Ramon Berenguer V, Count of Provence

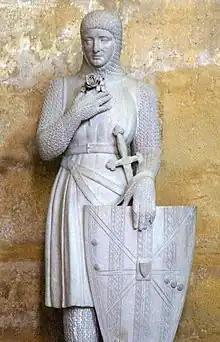
Ramon Berenguer's statue in the Église Saint-Jean-de-Malte in Aix-en-Provence

Ramon Berenguer V died in Aix-en-Provence. At least two "planhs" (Occitan funeral laments) of uncertain authorship (one possibly by Aimeric de Peguilhan and one falsely attributed to Rigaut de Berbezilh) were written in his honour.